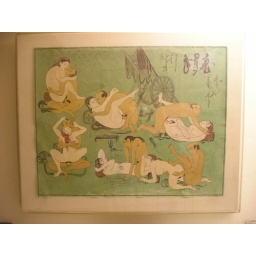
Seen on a bathroom wall over a toilet (taken without flash)